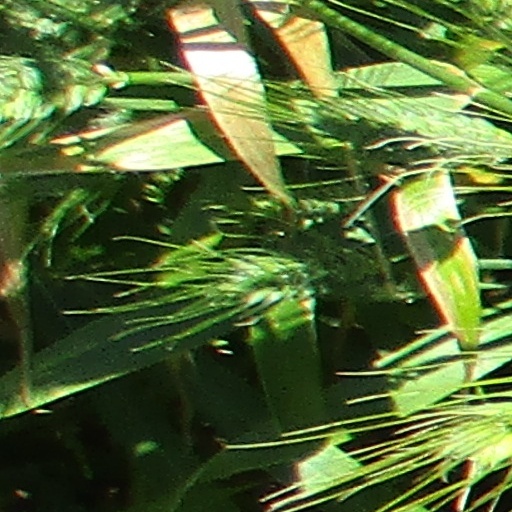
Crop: wheat